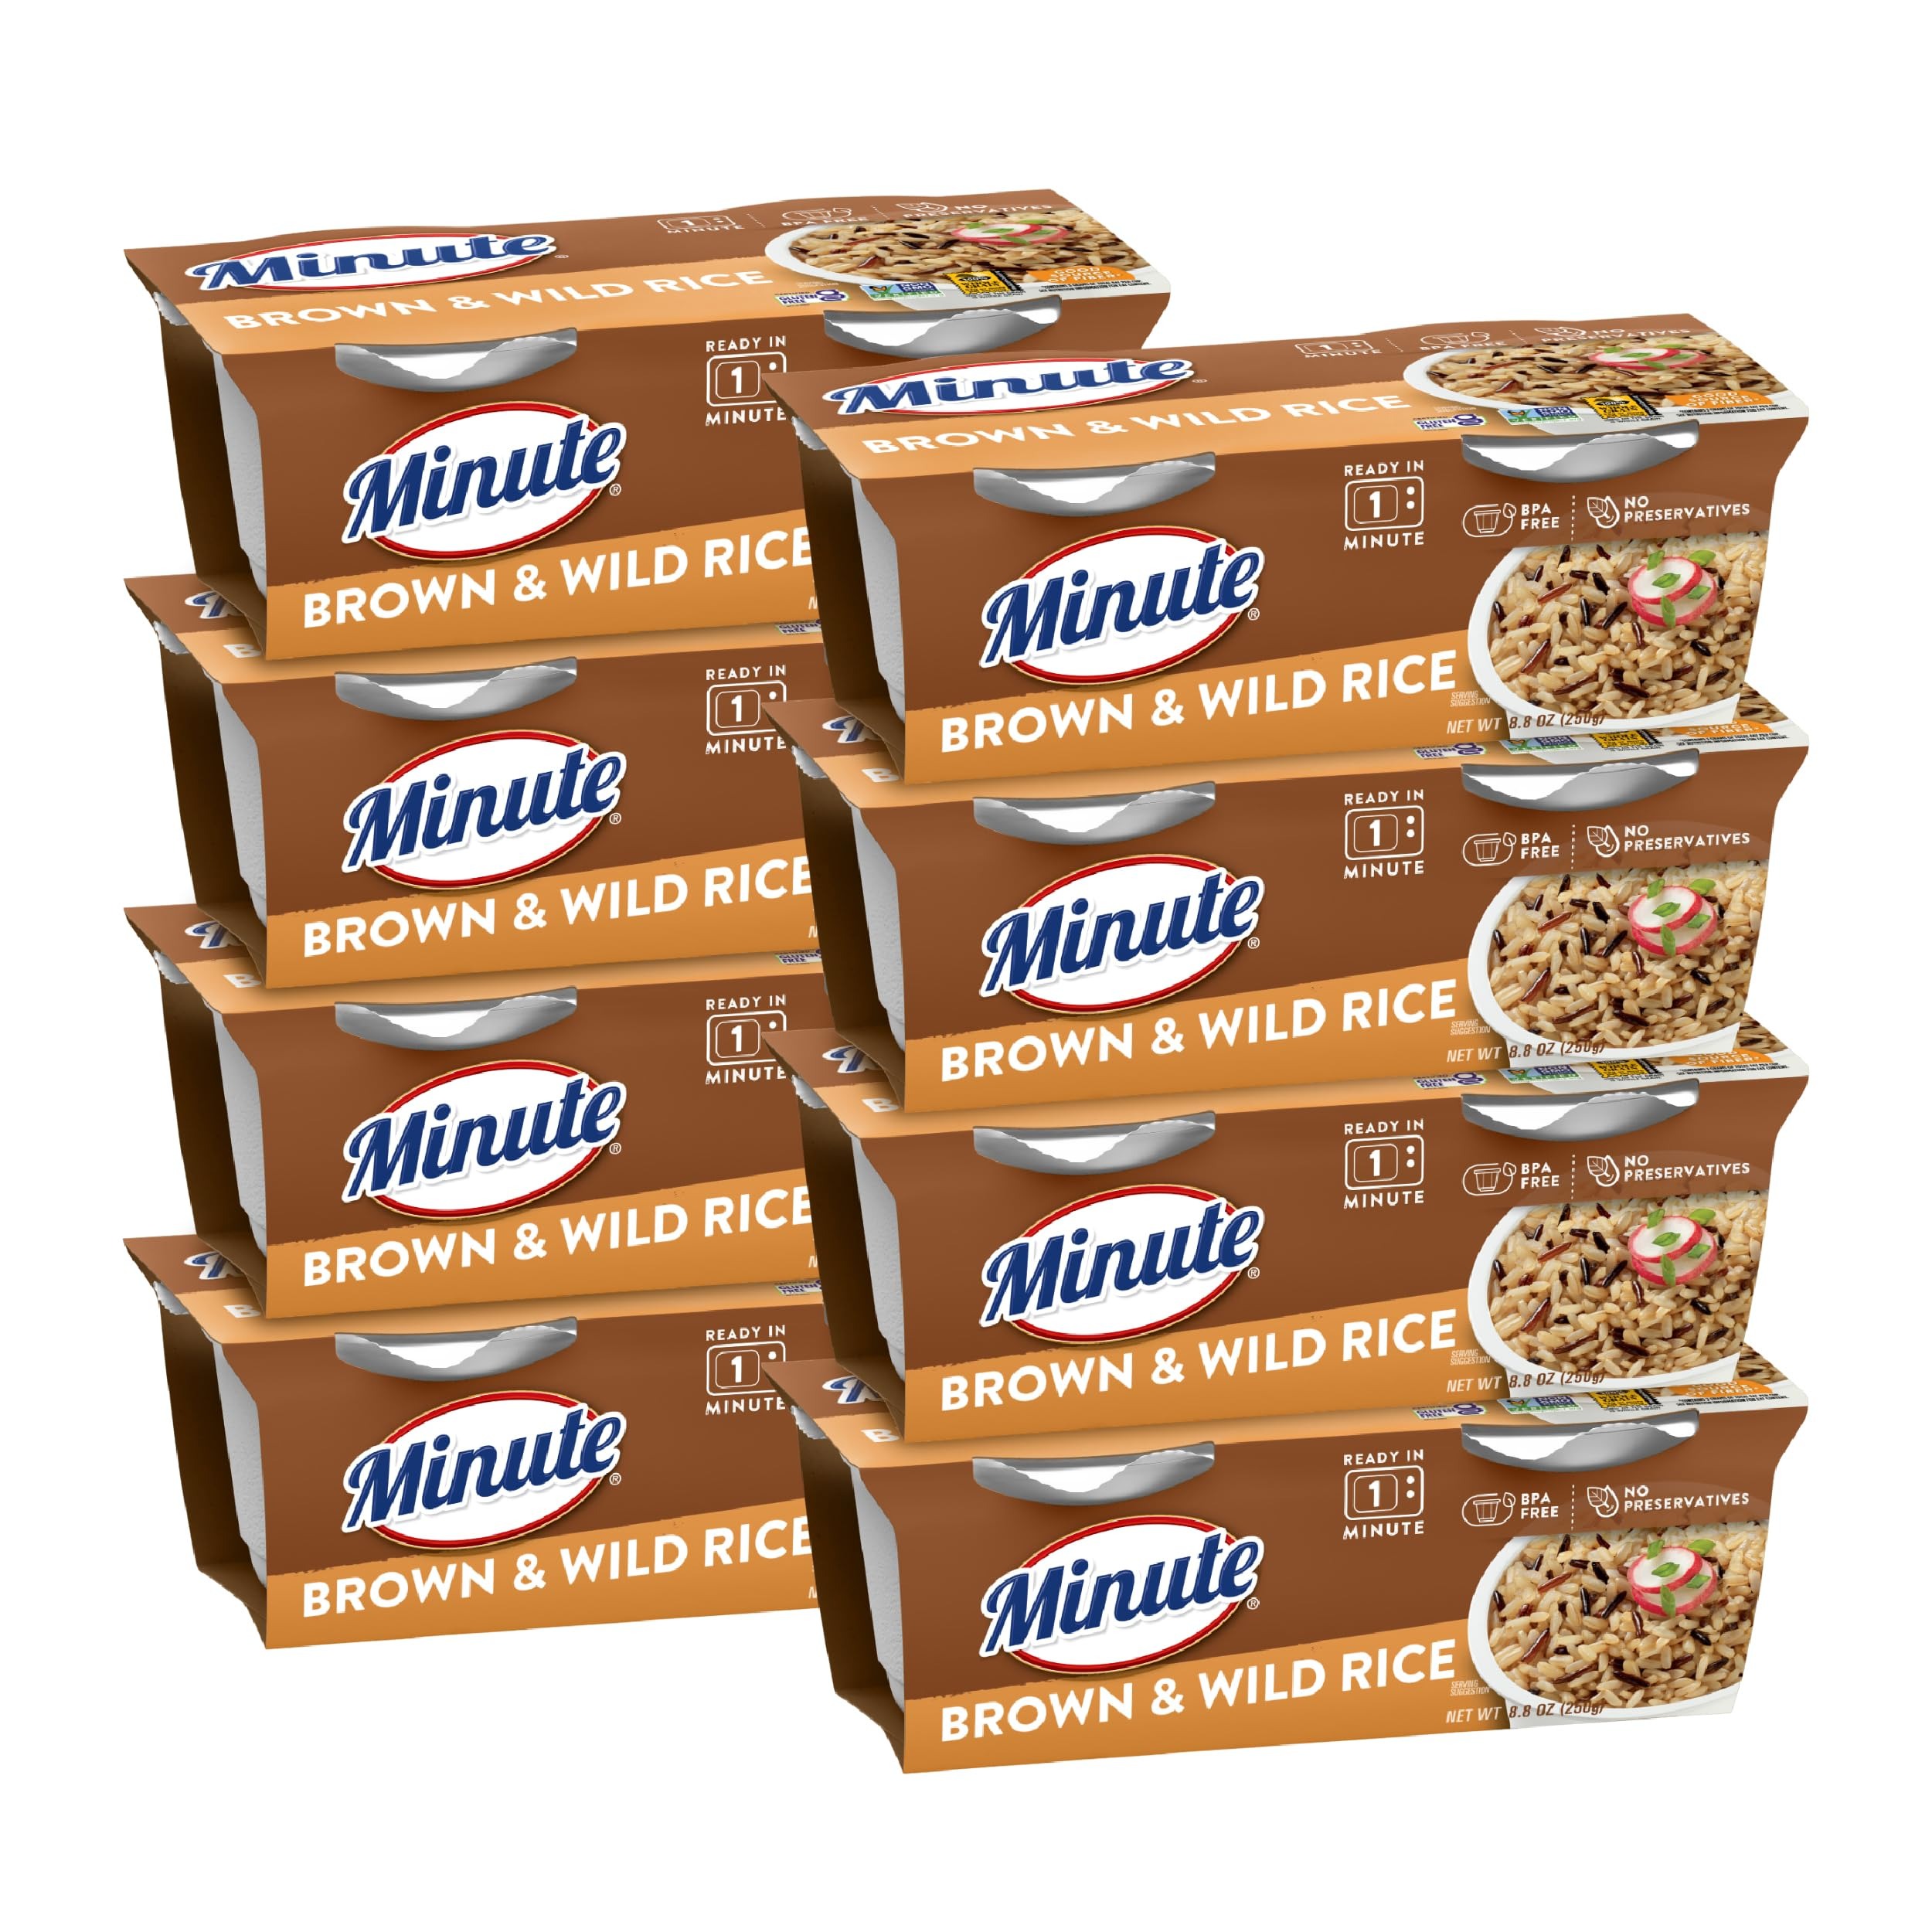
Item Name: Minute Ready-to-Serve Brown and Wild Rice, Microwavable Rice Cups, 8.8-Ounce Cups (Pack of 8)
Bullet Point 1: QUICK & TASTY EVERY TIME: You deserve a meal with whole-grain goodness, even on a busy day. These Minute rice cups provide 53 g of whole grains in each serving. The chewy texture and nutty flavor are perfect for a variety of recipes, including vegetarian and vegan rice dishes!
Bullet Point 2: READY IN ONE MINUTE: Upgrade your pantry essentials with these brown-rice cups! Pop a cup in the microwave, and you’ll have a quick snack or side in one minute. Each BPA-free cup with our brown wild rice blend is perfectly portioned for a meal or side dish.
Bullet Point 3: DELICIOUS ON-THE-GO RICE: These single-serving cups are the perfect size to take with you anywhere you go. Our brown-rice minute rice cups contain no preservatives and are gluten-free. This instant rice is also free of cholesterol and MSG.
Bullet Point 4: UNLIMITED POSSIBILITIES: Each rice cup is a great addition to any breakfast, lunch, dinner, or snack. Stir a Minute rice cup into a breakfast scramble, use it as a quick meal side, or add it to your favorite soup, stir-fry, or fried rice recipes.
Bullet Point 5: MORE TIME FOR YOU: Spend less time cooking in the kitchen and free up more time for you with this quick rice. Cleanup is a snap since you can eat the rice right out of the cup! Think outside the cup with our delicious and convenient rice.
Value: 8.0
Unit: Count

Price: 2.19